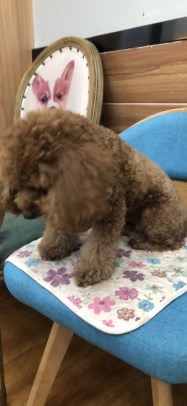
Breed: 7449-n000128-teddy